Justly Watson

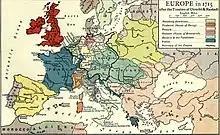
Europe in 1715

Justly Watson was the son of Colonel Jonas Watson, by his wife Miriam ( 1686, died 1754), daughter of John and Anne West. Jonas Watson (1663–1741), served over fifty years in the Royal Artillery, and after distinguishing himself, first in the campaigns of William III in Ireland and in Flanders, and then in those of Marlborough, succeeded to the command of the artillery of the train. He was promoted lieutenant-colonel on 17 March 1727, and commanded the artillery at the Siege of Gibraltar in that year. He was employed in the command of the artillery on several expeditions until he was killed at the Siege of Carthagena on 30 March 1741. He bequeathed his books, maps, and "instruments relating to the affairs of artillery" to his son. He left a widow, Miriam, and a family of children. His widow was granted a pension of 40"l". per annum in acknowledgment of her husband's services.